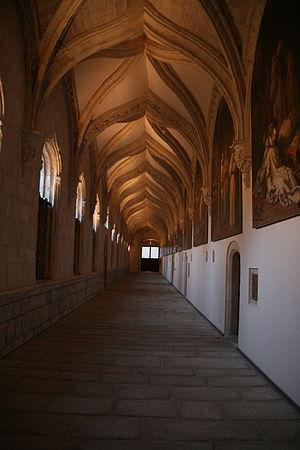
Le monastère royal Sainte-Marie d'El Paular a été pendant quatre cent-cinquante ans, depuis sa fondation en 1390, un monastère de l'Ordre des Chartreux. Sécularisé en 1835, puis abandonné, il fut cédé en 1954 aux Bénédictins et est actuellement une abbaye bénédictine. Il est situé dans la commune de Rascafría, dans le nord-ouest de la Communauté de Madrid, dans la vallée du Lozoya, au pied de la Sierra de Guadarrama.
Vincenzo Carducci, également appelé en espagnol Vicencio ou Vicente Carducho était un peintre italien ayant fait sa carrière en Espagne.